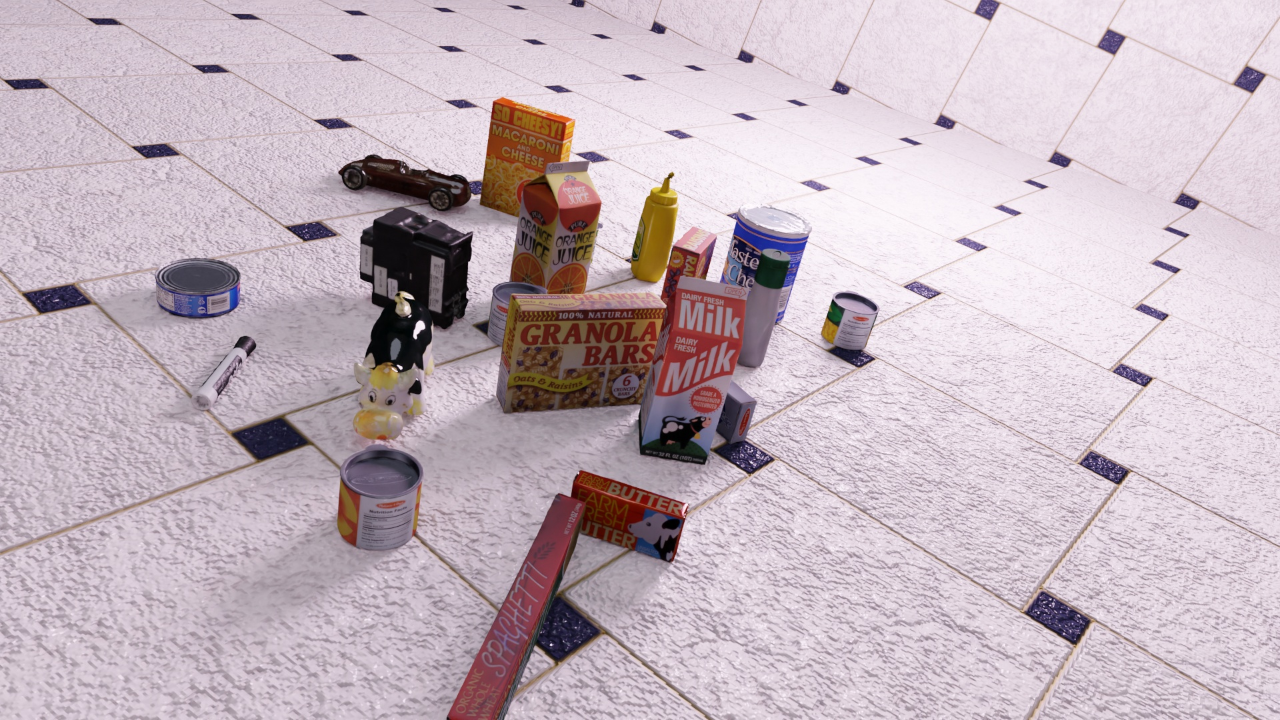
Question:
What are the five normalized (x, y) points between 0 and 1 in the image that outline the grasp plane for the box of organic whole wheat spaghetti? Your answer should be as Grasp center: [], Left finger base: [], Right finger base: [], Left finger tip: [], Right finger tip: [].
Answer: Grasp center: [0.439844, 0.786111], Left finger base: [0.383594, 0.791667], Right finger base: [0.495312, 0.779167], Left finger tip: [0.385156, 0.855556], Right finger tip: [0.49375, 0.840278]